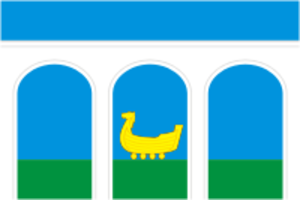
Mytisjtji
Mytisjtji er en by i Moskva oblast i det Centrale føderale distrikt i Den Russiske Føderation, der ligger i den nordøstlige del af Ruslands hovedstad Moskva, på Jauzafloden og Moskva-Jaroslavl-jernbanen. Mytisjtji har 205.397 indbyggere.